Audi

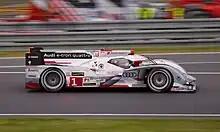
Audi R18 e-tron quattro

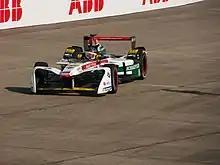
Audi e-tron FE04

Audi began racing prototype sportscars in 1999, debuting at the Le Mans 24 hour. Two car concepts were developed and raced in their first season - the Audi R8R (open-cockpit 'roadster' prototype) and the Audi R8C (closed-cockpit 'coupé' GT-prototype). The R8R scored a credible podium on its racing debut at Le Mans and was the concept which Audi continued to develop into the 2000 season due to favourable rules for open-cockpit prototypes.